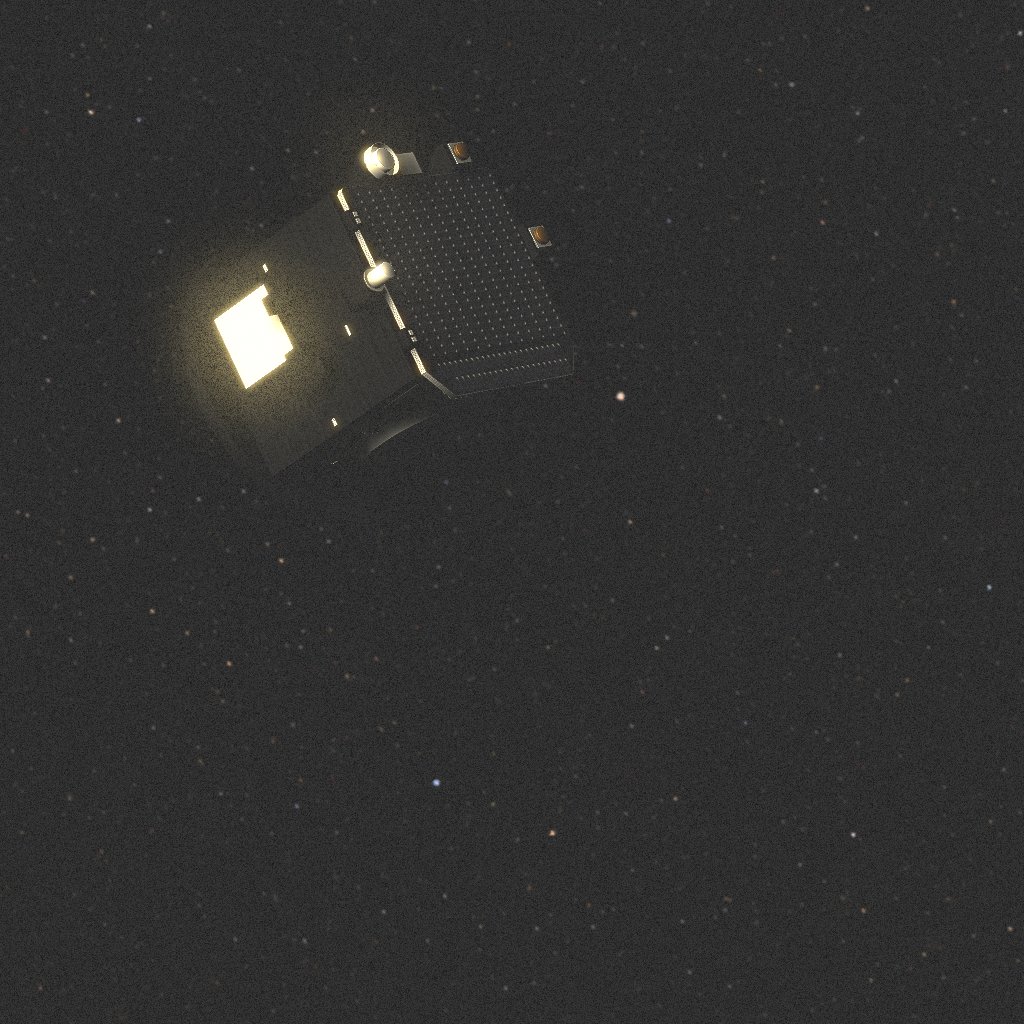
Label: proba_3_ocs